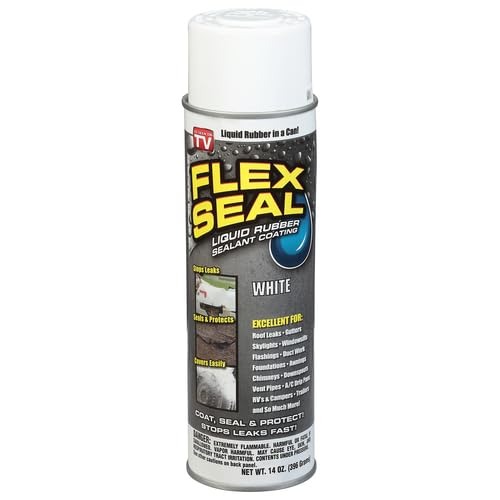
Item Name: Flex Seal Spray Rubber Sealant Coating, 14-oz, White
Bullet Point 1: Flex Tape Flex Seal in white color.
Bullet Point 2: Multipurpose rubberized adhesive tape.
Bullet Point 3: Provides a strong and waterproof seal.
Bullet Point 4: Ideal for repairing leaks, cracks, and gaps.
Bullet Point 5: Can be used on various surfaces including metal, wood, plastic, and more.
Product Description: FLEX SEAL is a rubberized sealant spray coating that sprays out as a liquid, seeps into cracks and holes and dries to a watertight, flexible coating. It’s the easy way to coat, seal, and stop leaks fast. FLEX SEAL has many advantageous applications and uses, that when applied correctly, can last for many years. Common Flex Seal Applications: Perfect for making quick and strong repairs for boats and other personal water crafts. Don’t be caught at sea or on the lake without Flex Seals Family of products. Flex Seal is also perfect to fix leaky roofs, gutters, and downspouts. Repair RV’S, campers, and mobile homes. Repair skylights, Vent Pipes, For roof drip edges and flashings. Leaky or broken hose and PVC pipe repairs. To seal or repair windowsills. For A/C drip pans, portable A/C units, duct work, and chimneys. For bird baths, ponds, and fountains. Flat, metal, rubberized and granulated roof repairs and leaks. Foundations, gravel stops, asphalt shingles, and overlapped seams and much more! Recommended surfaces: Wood, Metal, Tile, Concrete, Masonry, Fabric, Glass, Plastic, Aluminum, Porcelain, Dry Wall, Rubber, Cement, Some Vinyls, and so much more! Flex Seal Aerosol Liquid Rubber Sealant Coating, Marine, 14 oz, White Sprays out as a liquid and dries as a strong, rubberized coating The easy way to coat, seal and protect Stops rust, corrosion and water intrusion This spray rubber sealant stops leaks fast Excellent for boats, yachts, canoes, kayaks, restoration projects, decking, hull, canopies, weather stripping and so much more It stays flexible and pliable The sealant will not sag or drip in summer heat, nor crack or peel in winter cold The liquid rubber waterproof sealant can be used on wet or dry surfaces Once completely dry, it can be painted any color
Value: 14.0
Unit: Fl Oz

Price: 23.66